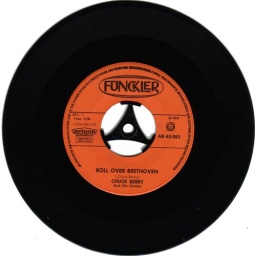
No idea why the guys from Holland released the same record in an black or orange label.